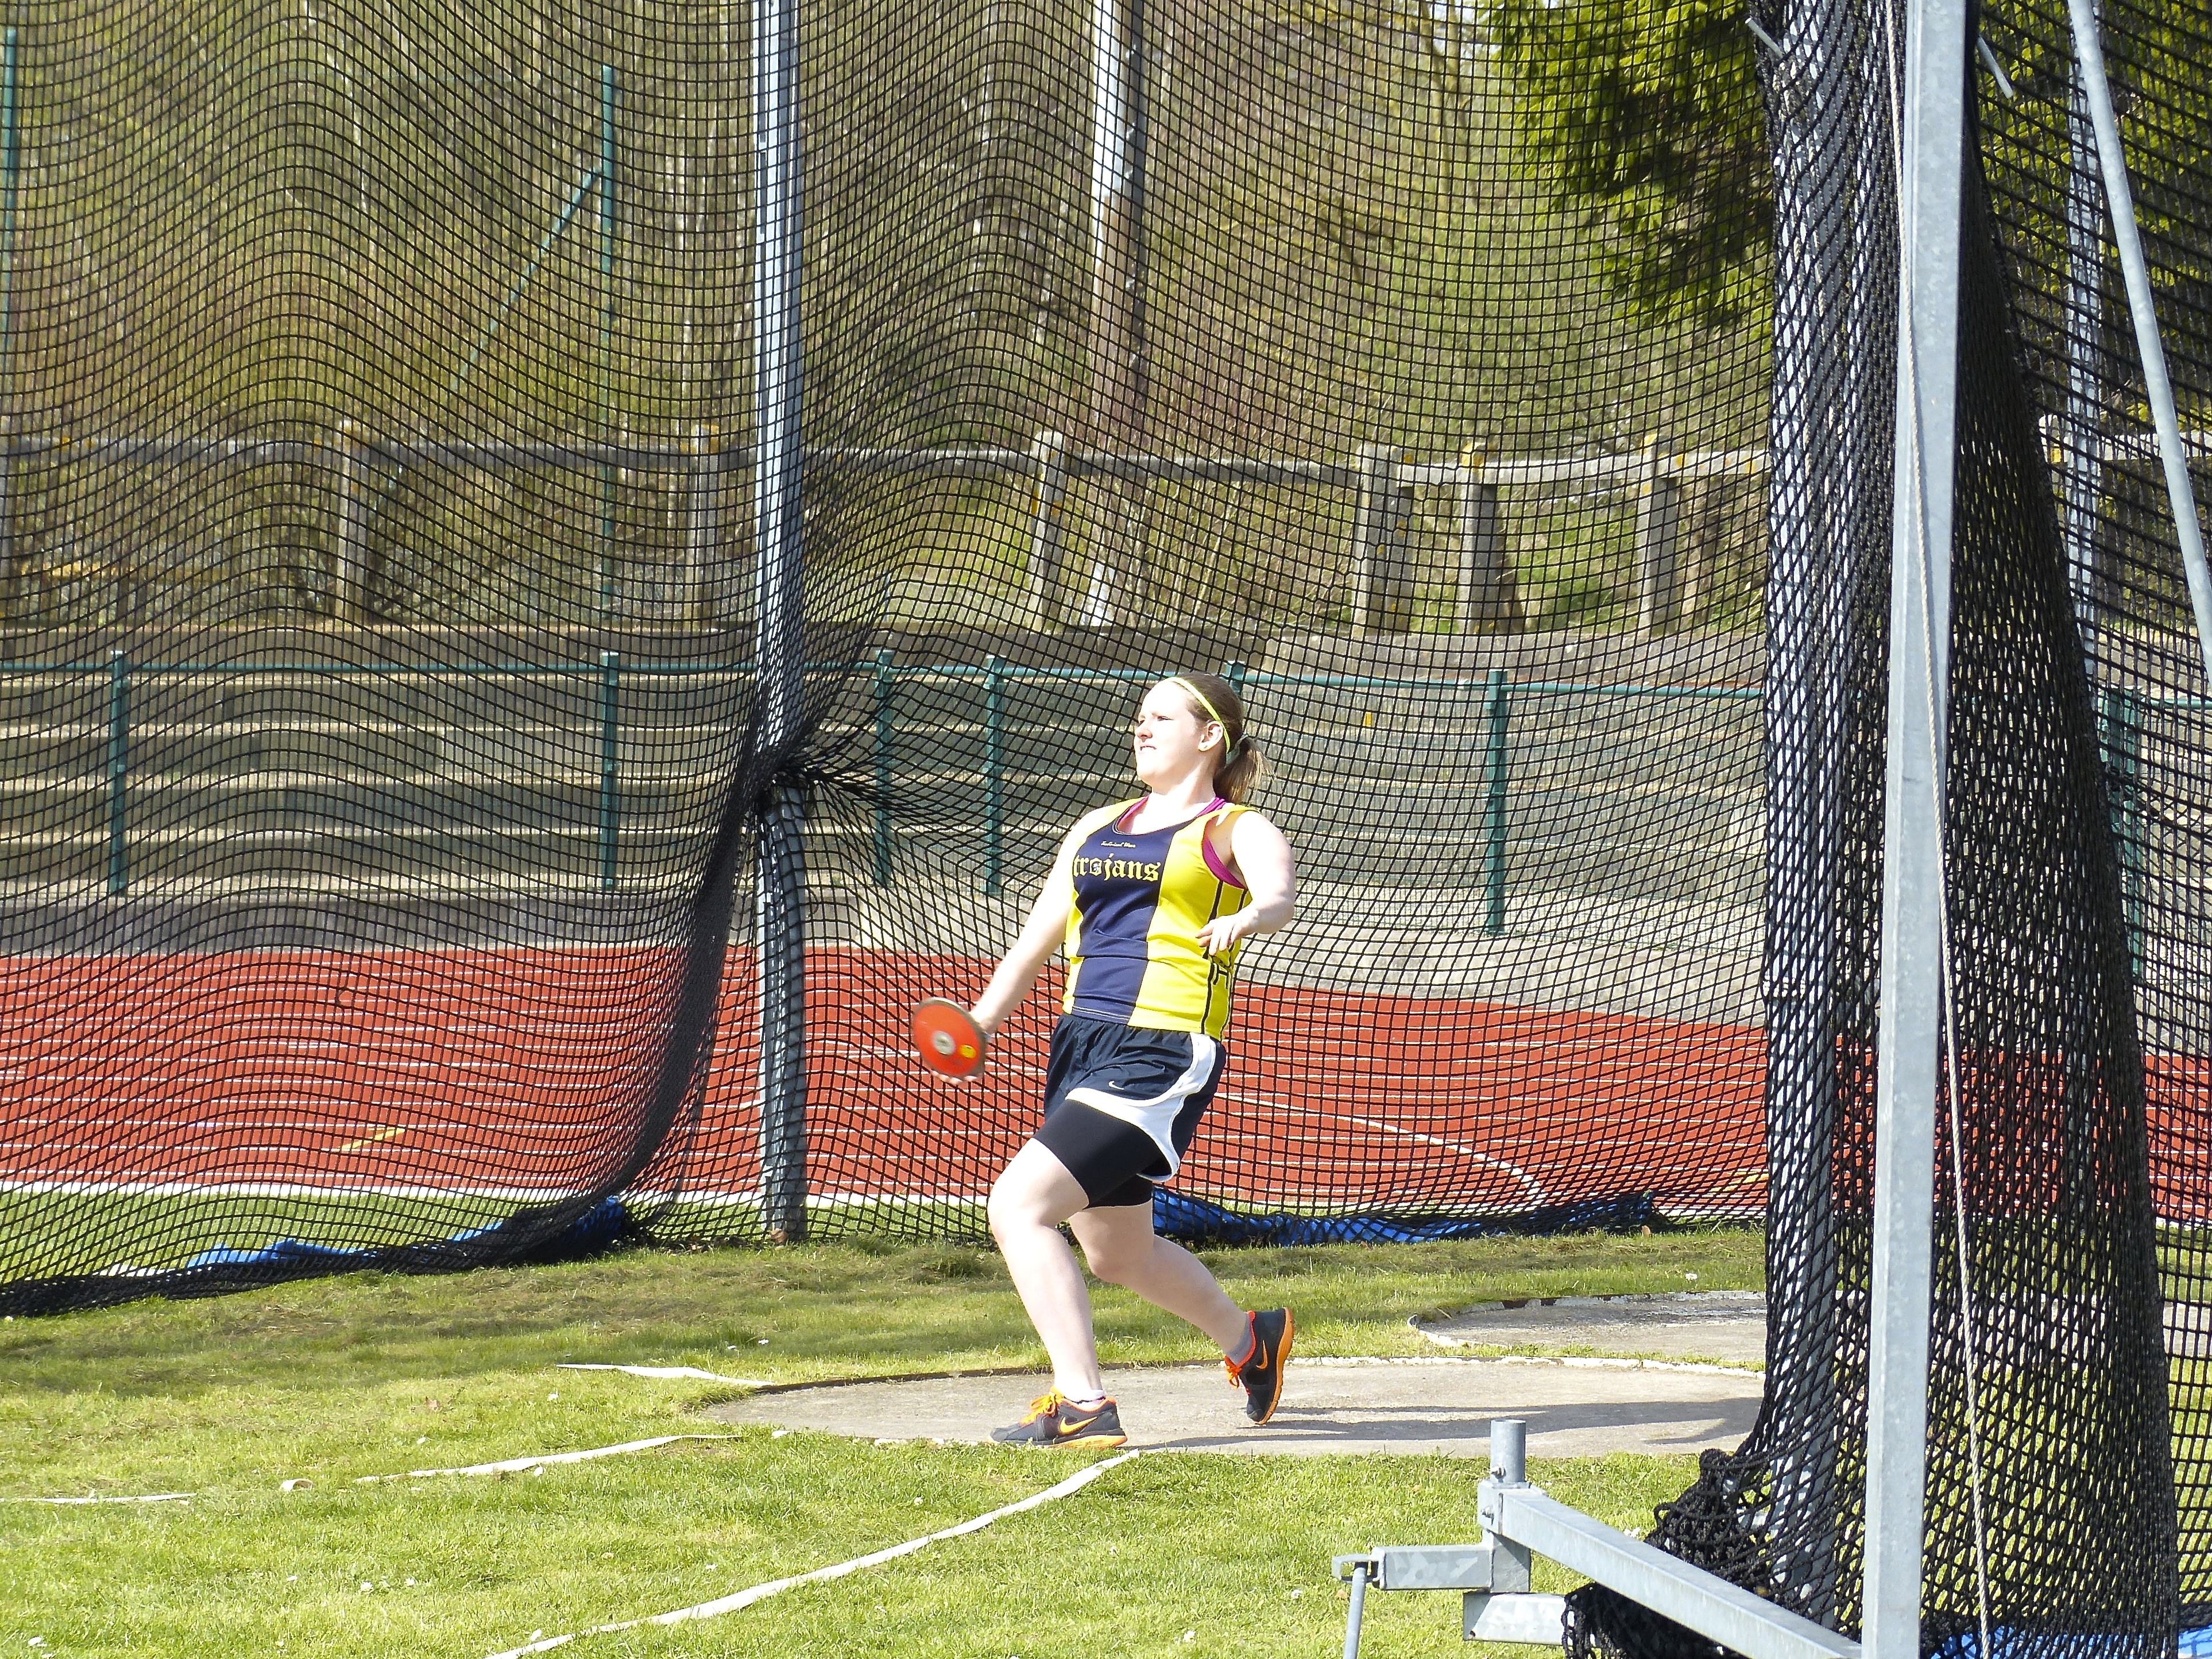
girl, track, sport, boy, running, run, runner, player, belgium, competition, team, sports, net, highschool, athletics, meet, waterloo, trackfield, trackandfield, discuss, throwing, goalkeeper, human action, hammer throw